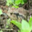
Label: frog